Wenceslaus I, Duke of Bohemia

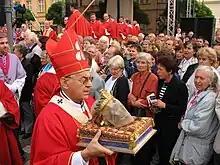
Cardinal Miloslav Vlk with the crowned skull of Saint Wenceslaus during a procession on 28 September 2006

Legends of Wenceslaus began to appear around the second half of the 10th century, several decades after his death, and spread throughout both Bohemia and abroad, including Italy, Germany, and even Russia. Such legends include the first Old Slavic legend from the 10th century, the Latin legend Crescente fide, Gumpold's legend, and Christian's legend.